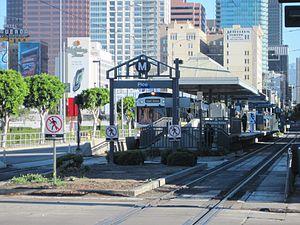
Pico est une station du métro de Los Angeles située dans le centre-ville de Los Angeles, sur la Flower Street, juste au nord de Pico Boulevard. Elle est desservie par les rames des lignes A et E. Bien que son nom officiel soit Pico/Chick Hearn, seul le nom Pico est utilisé sur les outils d'information de la LACMTA.